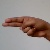
The image shows a hand gesture representing the letter 'H' in Indian Sign Language.